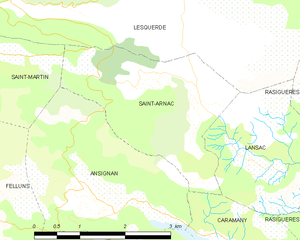
Carte des communes françaises